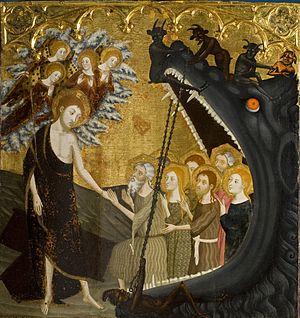
Le musée de Saragosse, également appelé museo provincial de Zaragoza ou museo de bellas artes de Zaragoza a été inauguré en 1911 au nᵒ 6 de la plaza de los Sitios de la ville de Saragosse et héberge des œuvres d'archéologie, des beaux-arts, d'ethnologie et de céramique.
Jaume Serra est un peintre catalan de l'art gothique qui s'est développé en Catalogne dans un style italo-gothique influencé par la peinture siennoise introduit par Ferrer Bassa. Il est actif entre 1358 et 1390.